Rita Letendre

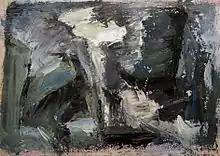
"RL-51" - Very early small-format abstract painting, 1951

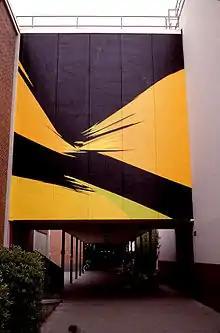
"Sunforce" – Hard edge style mural, 1965

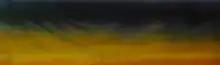
"Sunrise" – Pastel on paper, 1989

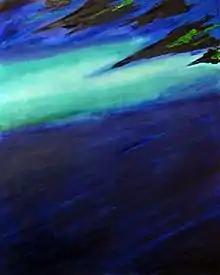
"The Beginning of Days" – Recent abstract style painting, 2007

Letendre was born the eldest of seven children to Anne-Marie Ledoux and Héliodore Letendre in Drummondville, Quebec. She was of Abenaki and Québécois descent. At age 19, while working at a restaurant in mid-town Montreal, a patron saw sketches she was working on when business became quiet and was struck by her talent. Practically insisting that she enroll in the École des beaux-arts de Montréal (of which Letendre had never heard), he picked her up at home, took her to the school and stood at the bottom of the steps ensuring she entered, then continued to stand there long enough for her to be asked if she was enrolling – the answer was "Yes". After several questionnaires and a practical exam, she was accepted.